General Stores and Mold Loft Building-Harriman Yard of the Merchant Shipbuilding Corporation

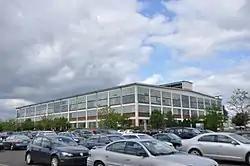
General Stores and Mold Loft Building-Harriman Yard of the Merchant Shipbuilding Corporation, 2012

General Stores and Mold Loft Building-Harriman Yard of the Merchant Shipbuilding Corporation, also known as Manhattan Soap Company Warehouse, is a historic warehouse located at Bristol, Bucks County, Pennsylvania. It was built in 1917, and is a three-story, rectangular reinforced concrete building. The warehouse building was one of a complex of approximately 30 buildings constructed by the Merchant Shipbuilding Corporation at Harriman Yard during World War I. In 1925, it was acquired by the Manhattan Soap Company, which was acquired by the Purex Corporation in 1956. It was later used as a manufacturing facility for Dial soap until 2000.